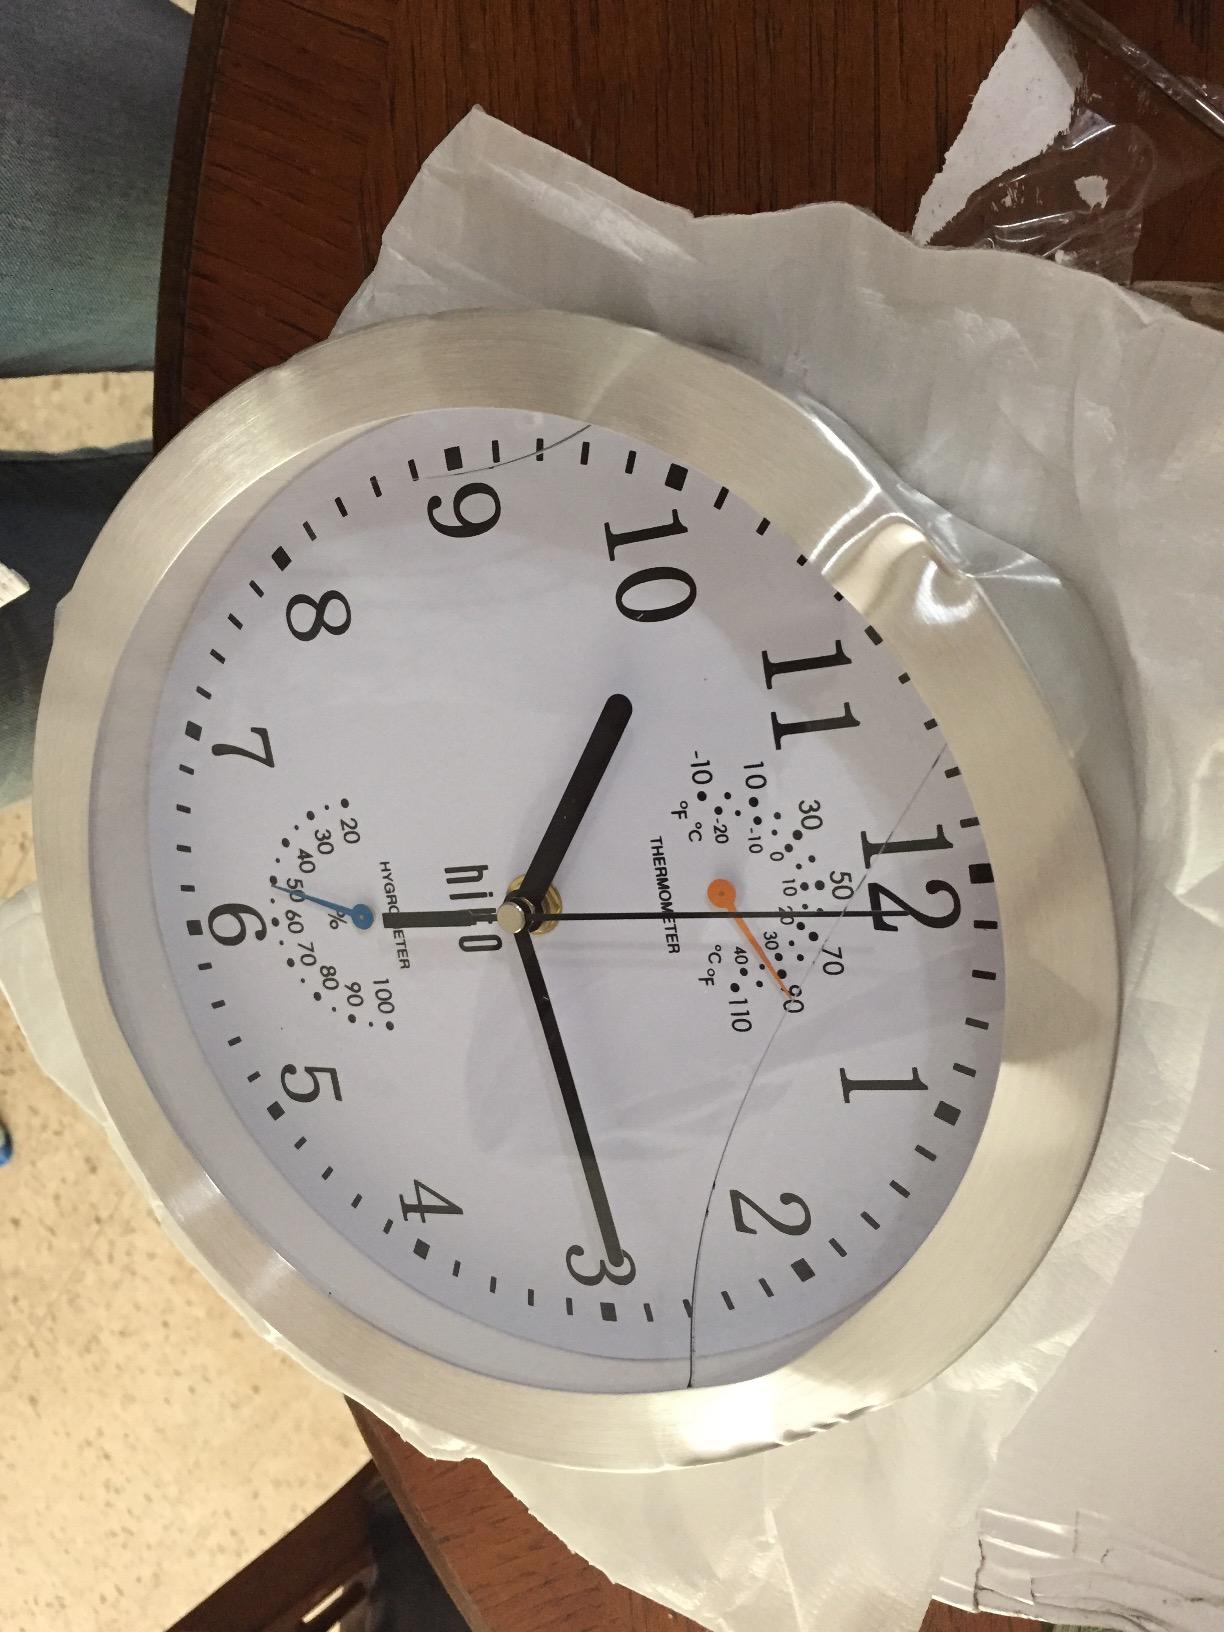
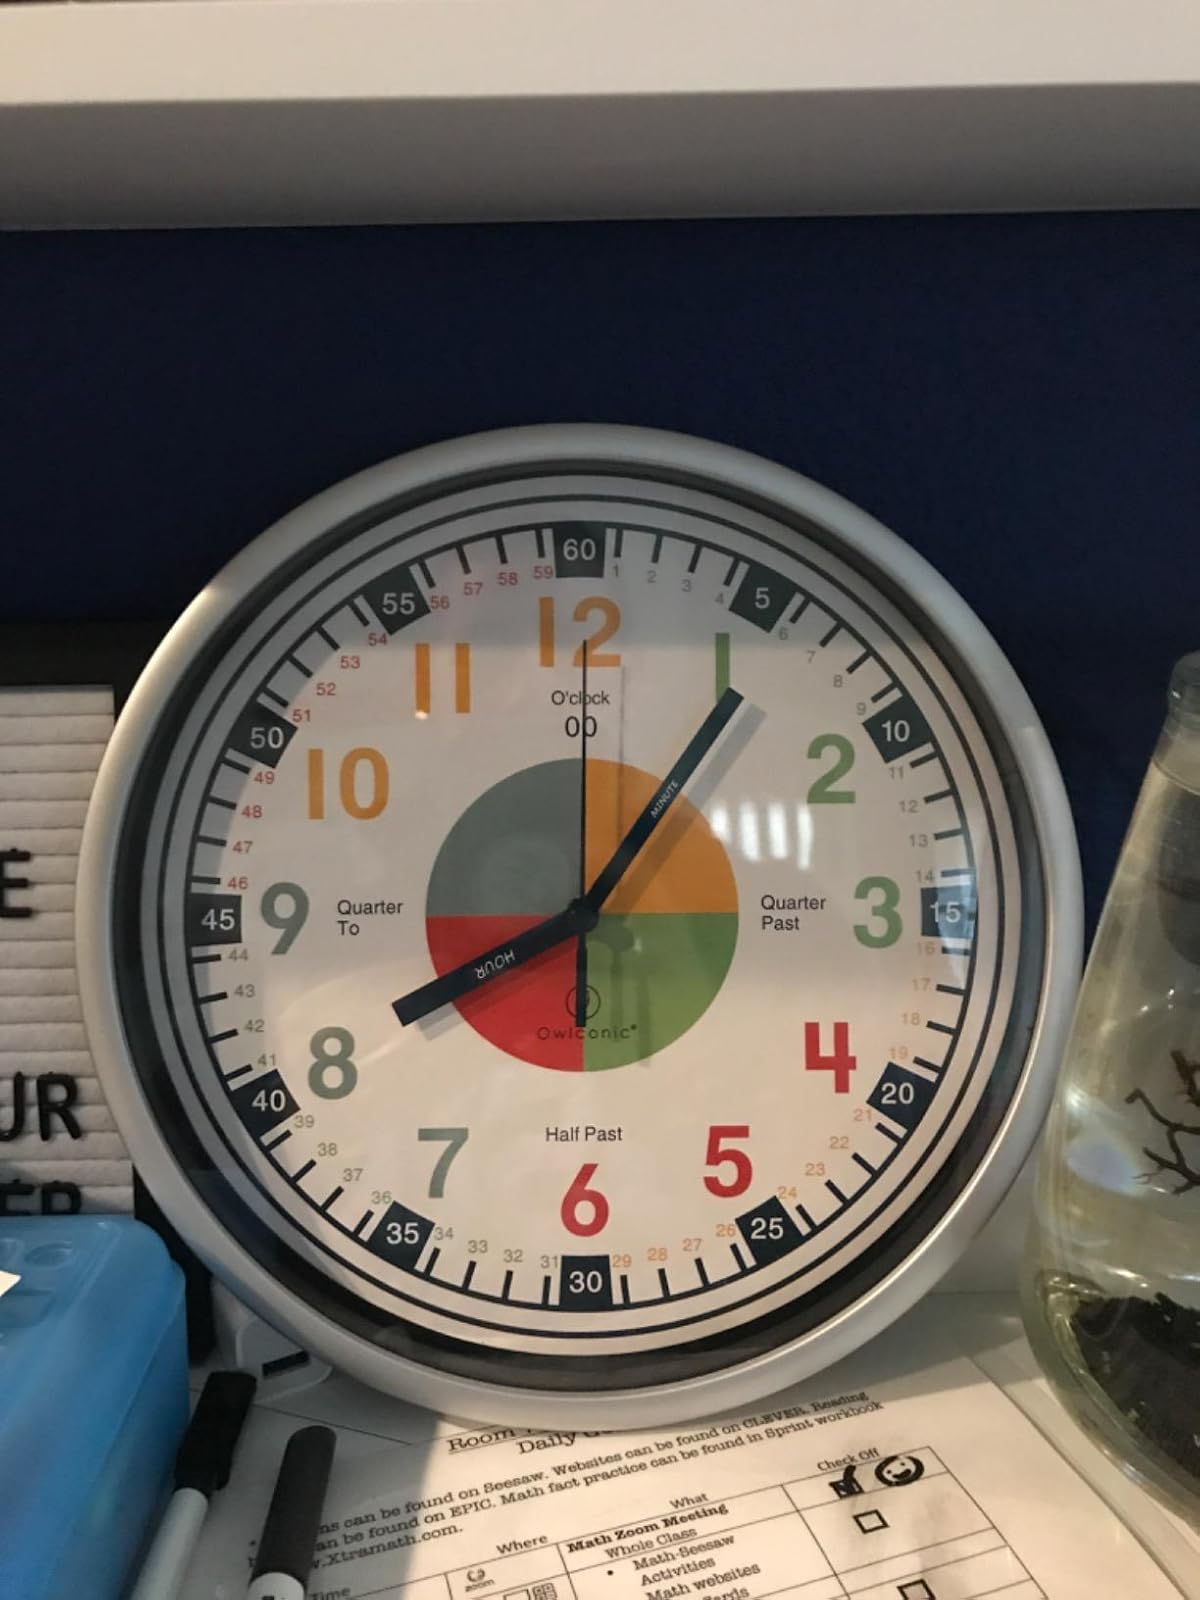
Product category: clock
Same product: no